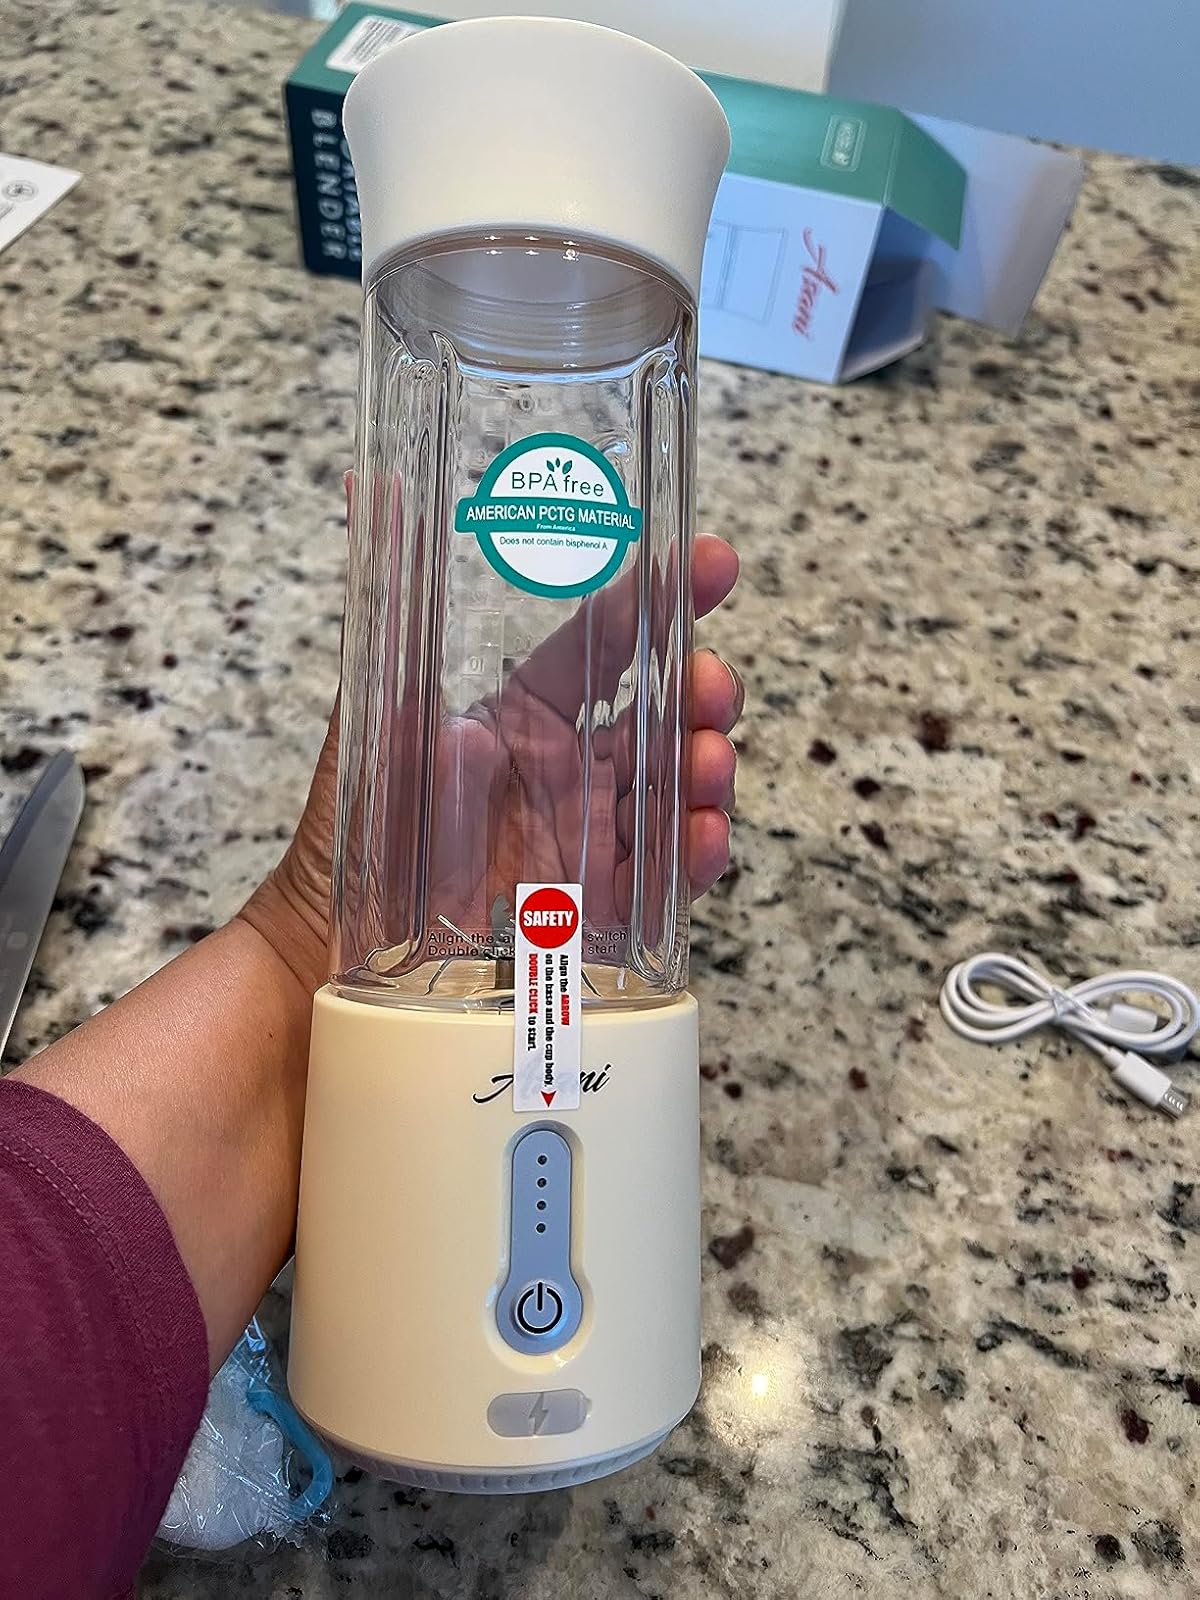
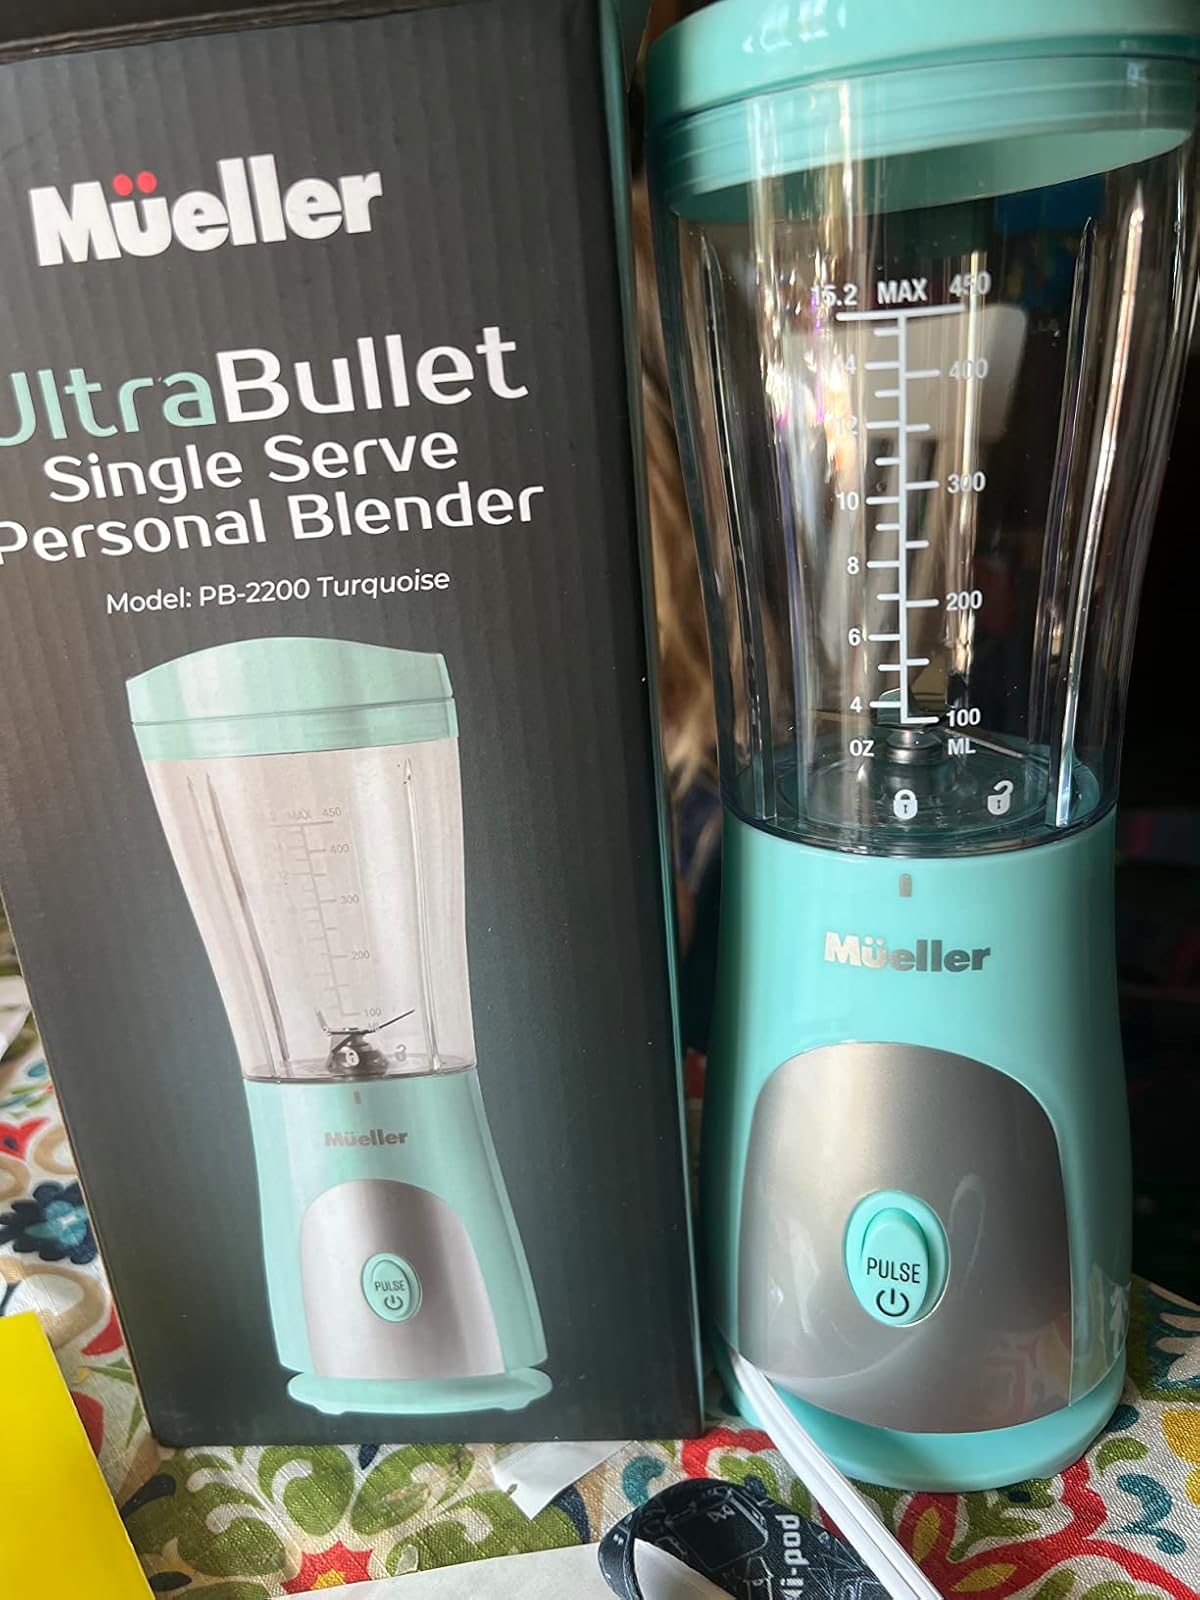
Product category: items_blender
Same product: no